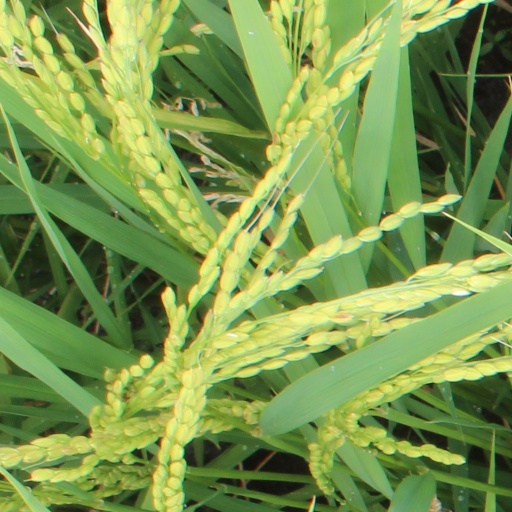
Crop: rice